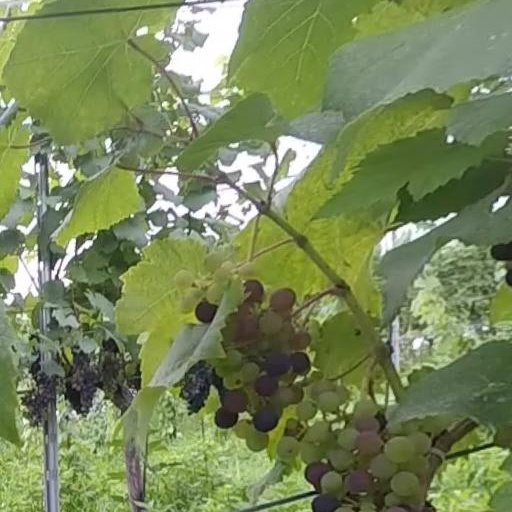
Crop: grape